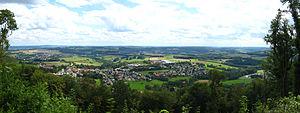
Tholey est une commune située dans l'Arrondissement de Saint-Wendel, dans le Land de Sarre en Allemagne.